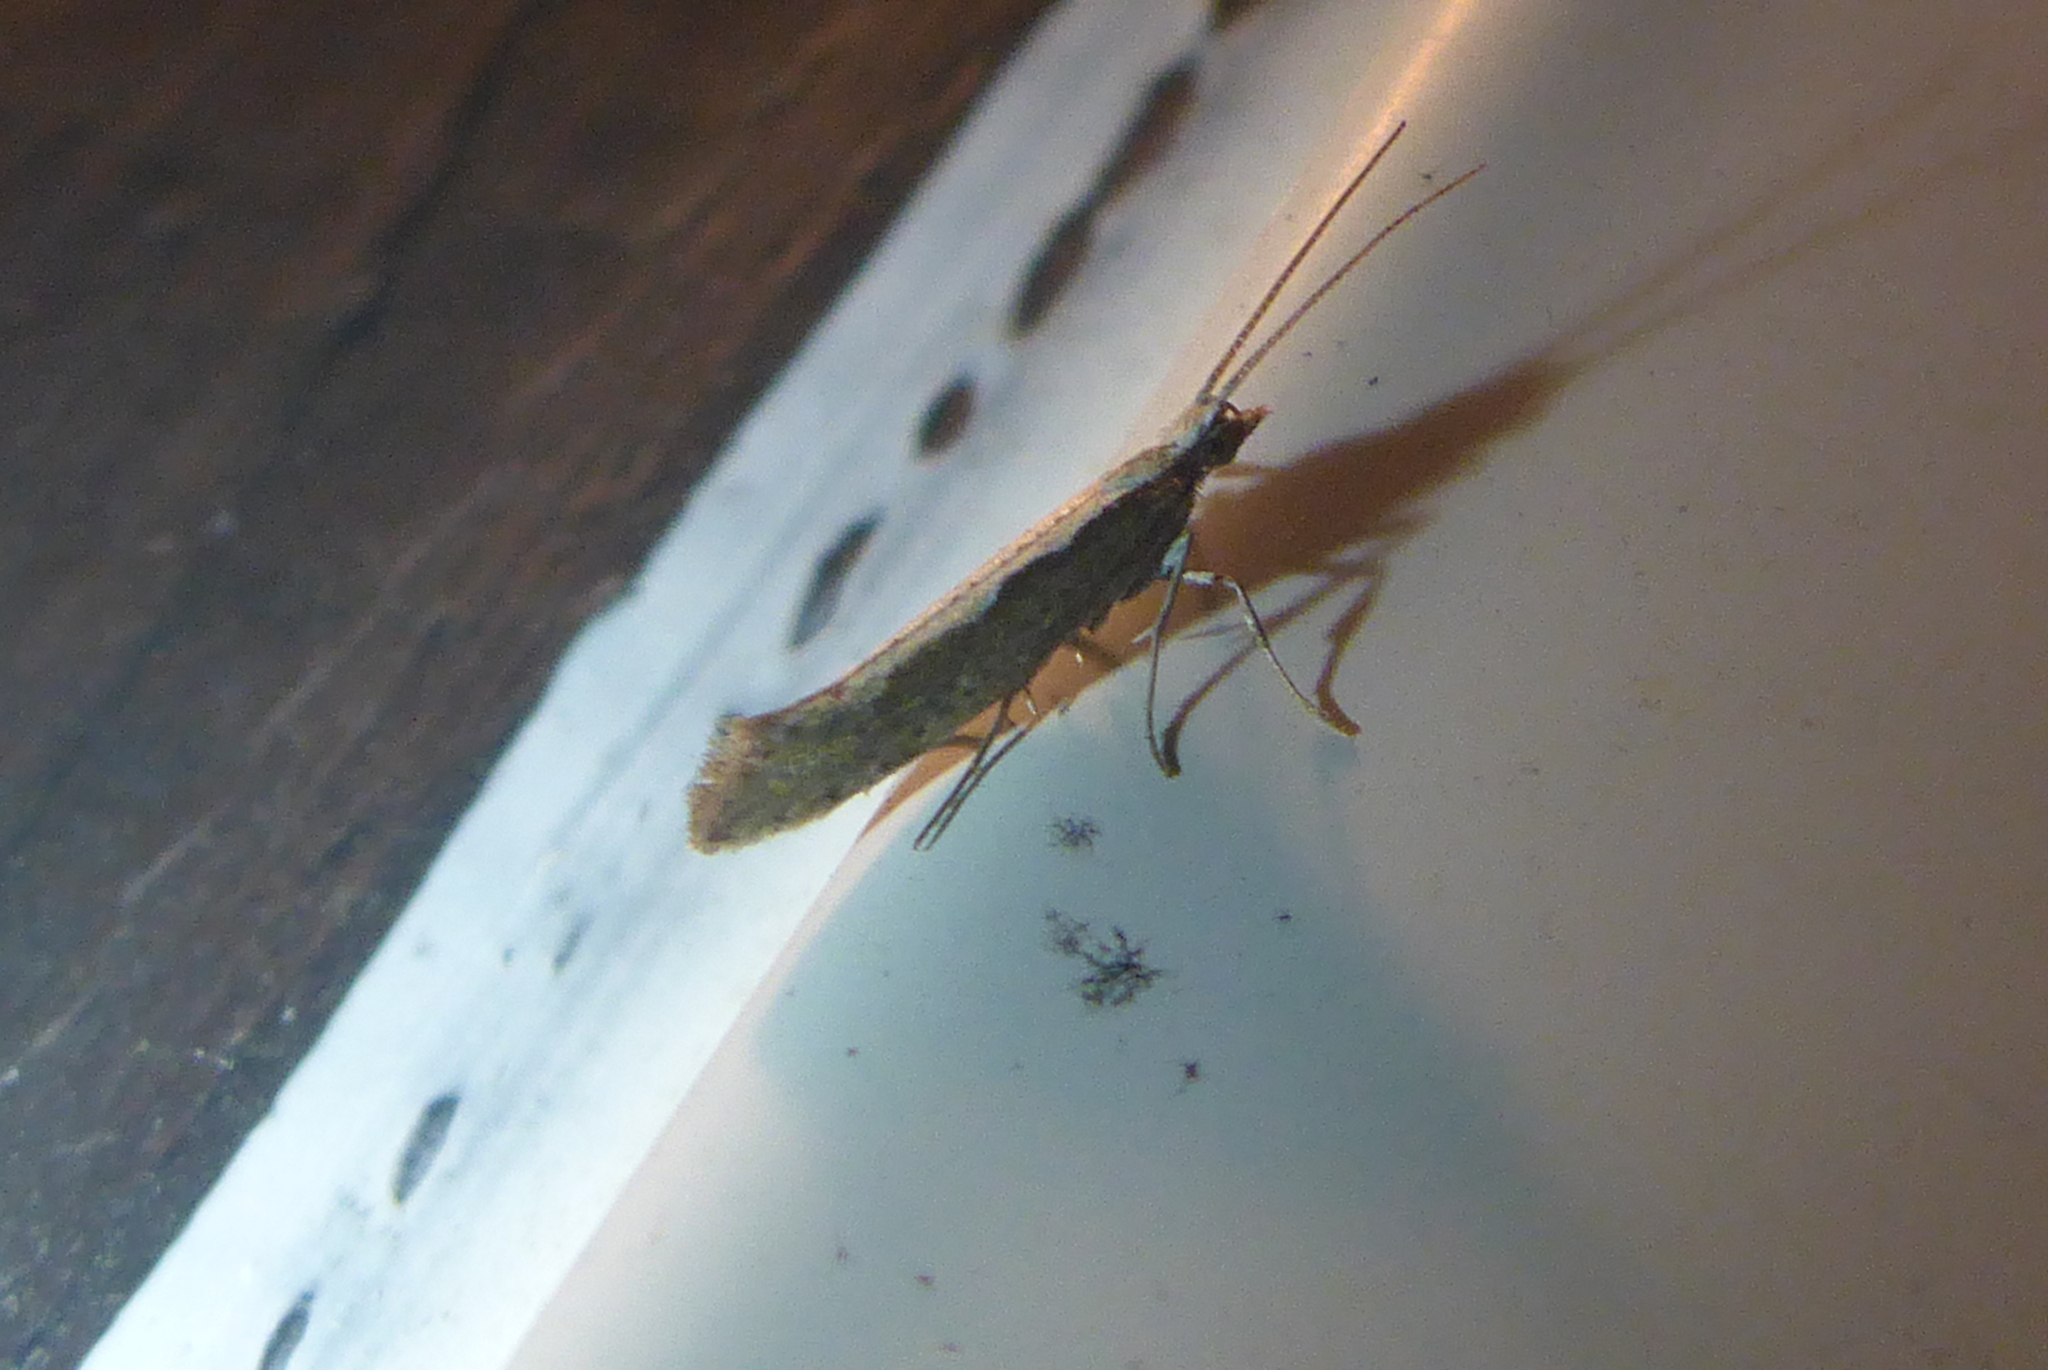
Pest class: diamondback_moth